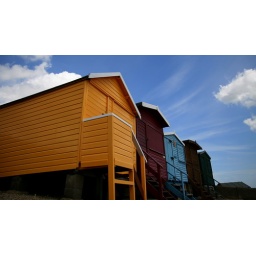
it should be against the law to paint a beach hut brown